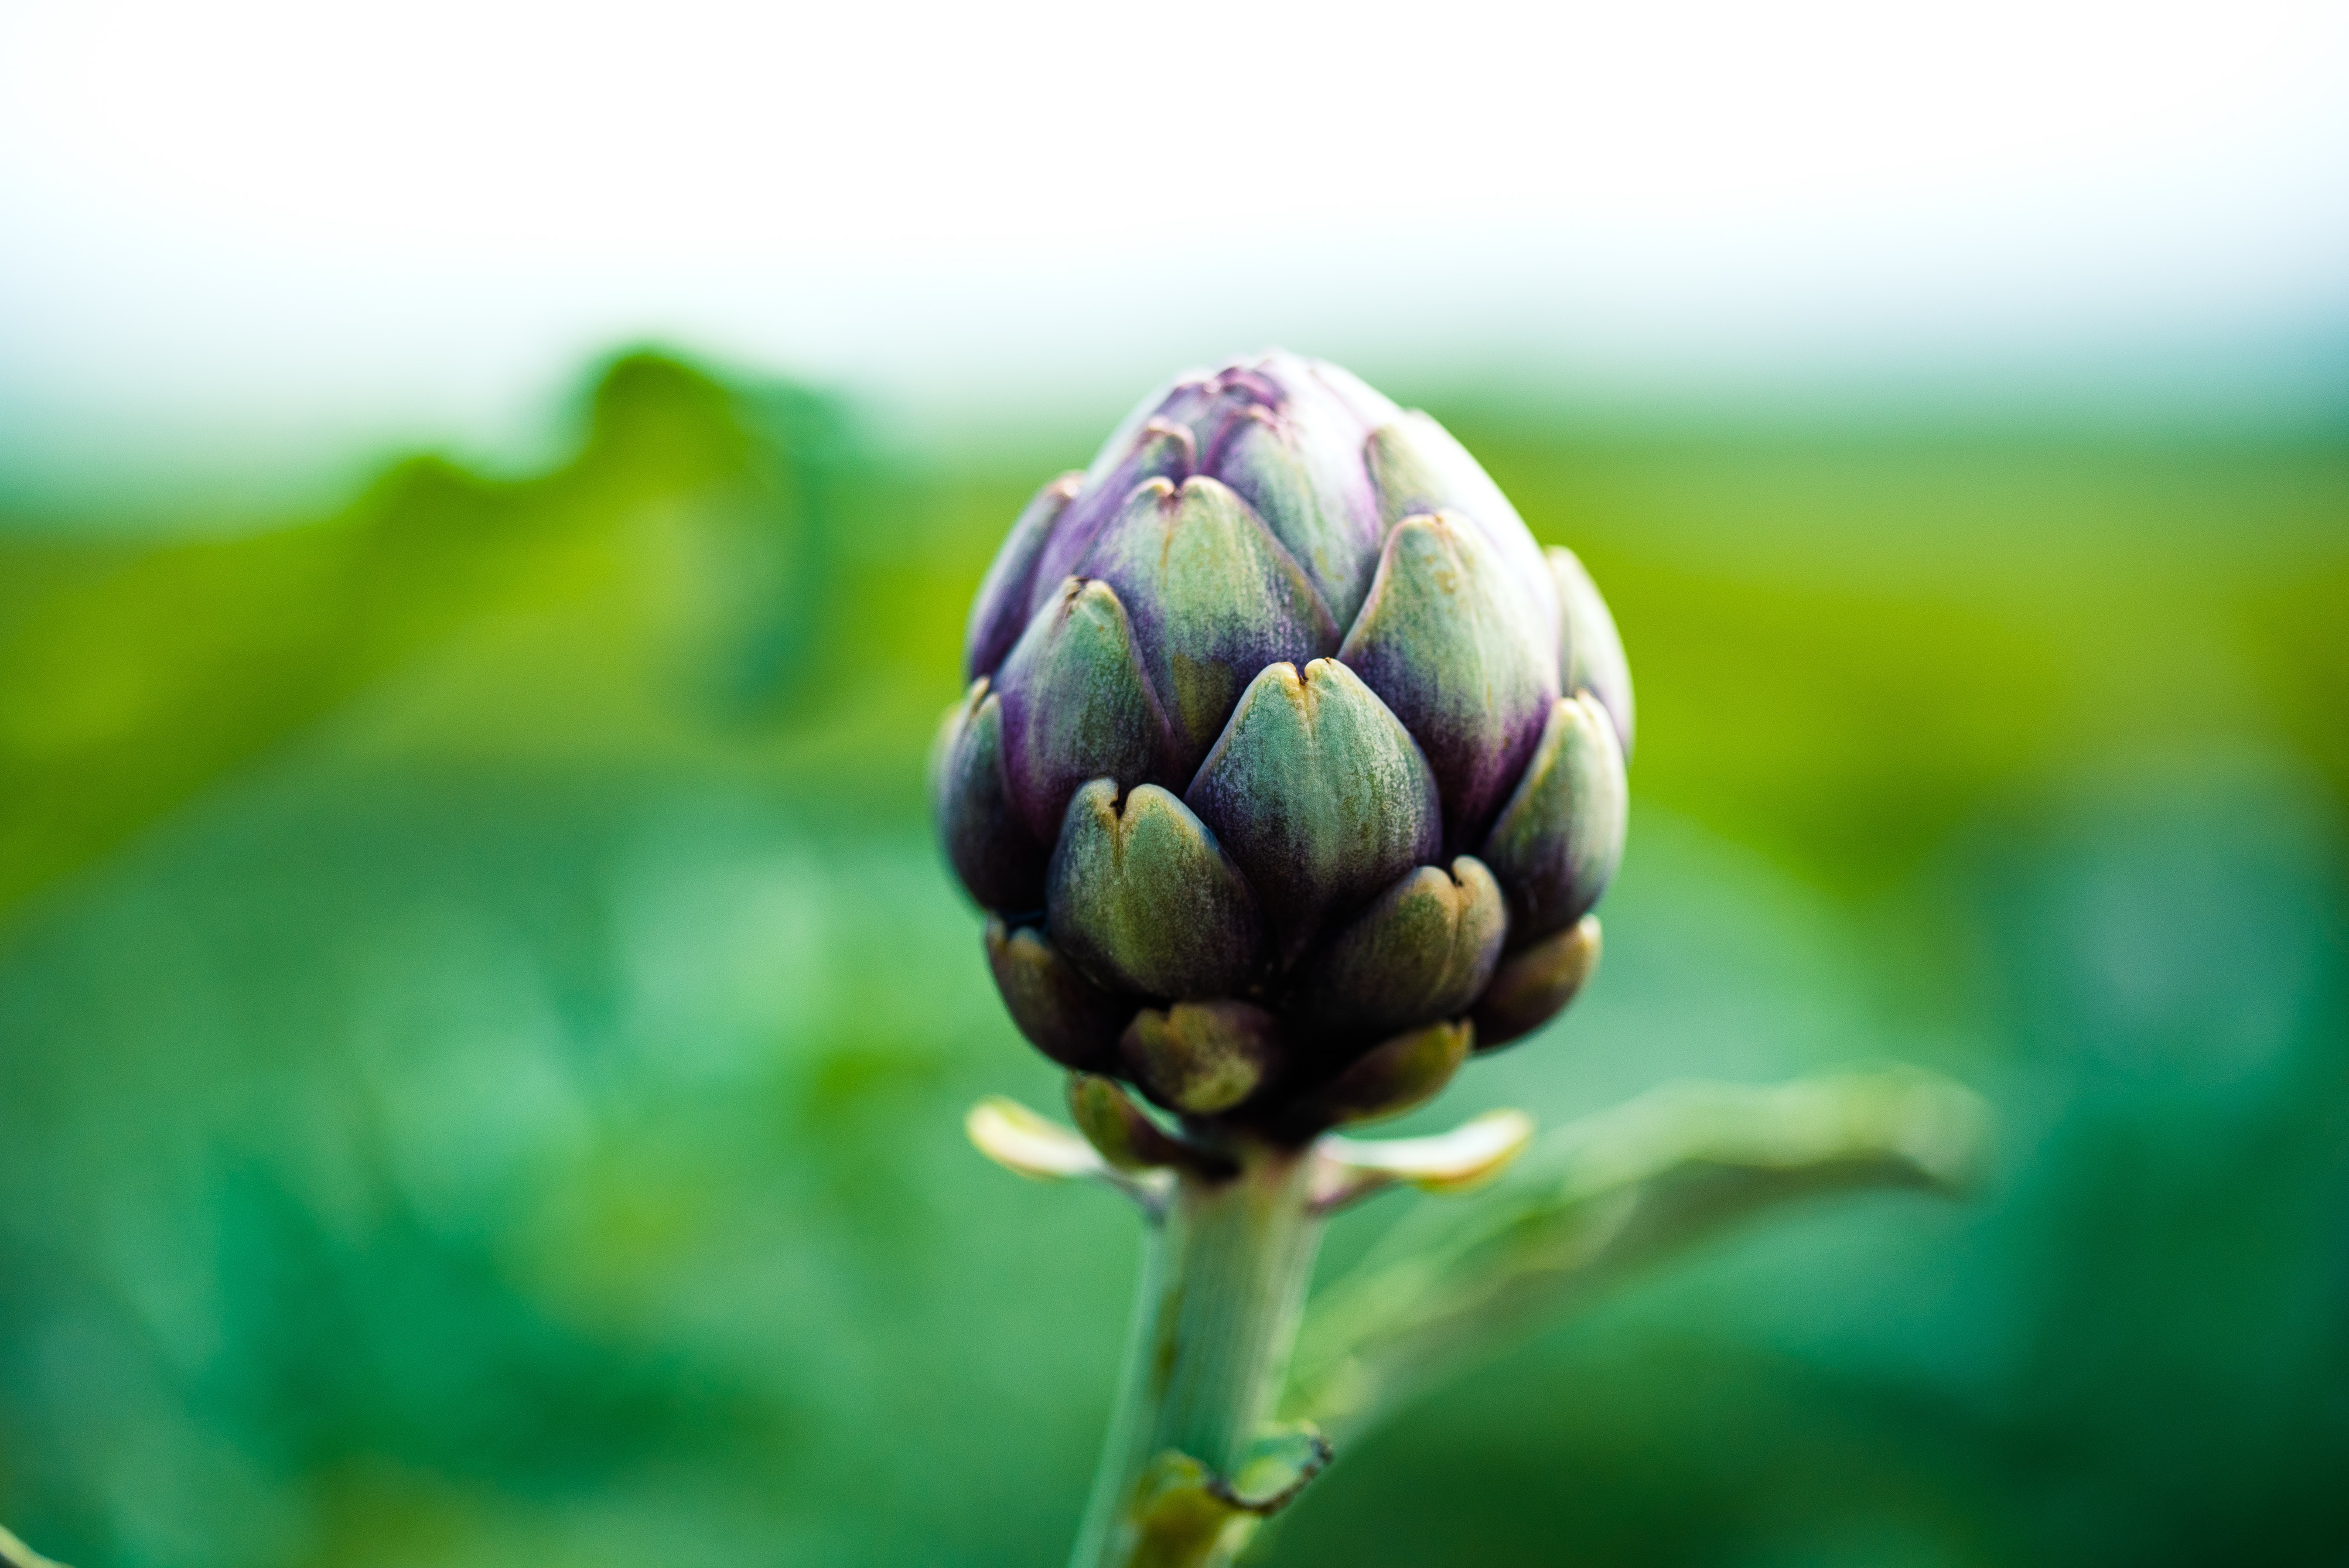
nature, blossom, plant, field, photography, leaf, flower, petal, food, green, produce, vegetable, botany, flora, wildflower, close up, thistle, bud, macro photography, flowering plant, daisy family, plant stem, land plant